Annika Markovic

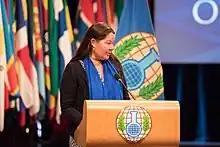
Markovic speaking at OPCW's conference in 2018

Markovic was selected by the Swedish government to serve as the OECD and UNSECO ambassador in Paris on 20 January 2014. She started working there on 17 February 2014. On 31 August 2018, she concluded her tenure as an ambassador for OECD and UNSECO, and be reappointed as the Permanent Representative to the Organisation for the Prohibition of Chemical Weapons and to the International Criminal Court in The Hague 2018 to 2021.